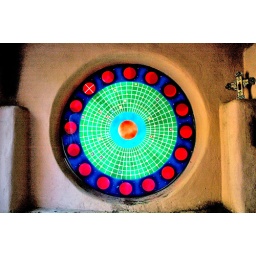
A stained glass window in a very obscure chapel I found in the back alleys of Old Town Albuquerque.